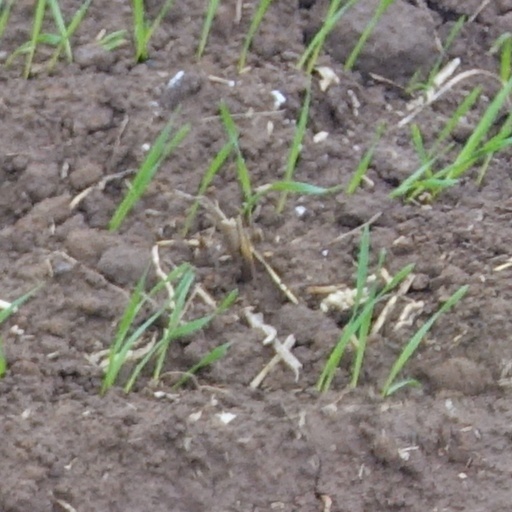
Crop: wheat